Essex, Connecticut

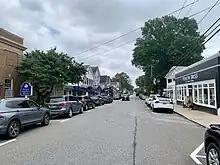
Main Street is home to many small shops, restaurants and boutiques

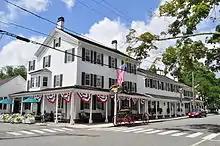
The Griswold Inn, 2013.

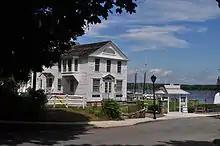
Connecticut River Museum, 2013

The town of Essex sponsors an annual Groundhog Day parade. A large papier mache groundhog named "Essex Ed" is carried through town with revelers making noise in order to rouse him from his slumber and bring an end to winter. The town also sponsors a "Loser's Day Parade," which celebrates the 1814 event of having 29 ships burned in Essex harbor during a raid by British marines. The first Saturday in June there is a Shad Bake sponsored by the Rotary Club of Essex.